Abraham Shackleton

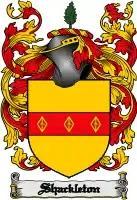
Shackleton Coat of Arms

Abraham Shackelton was born at Shackleton House, at Harden, near Bingley, West Yorkshire in England on 27 October 1696. He was the sixth and final child born to Sarah Briggs (1658–1703) of Keighley and Richard Shackleton (1643–1705). Both of his parents were Quakers (Society of Friends) His father was imprisoned at York Castle for three years because he had not attended church (likely before the Toleration Act 1688). In 1696, Shackleton House became a Quaker meetinghouse.